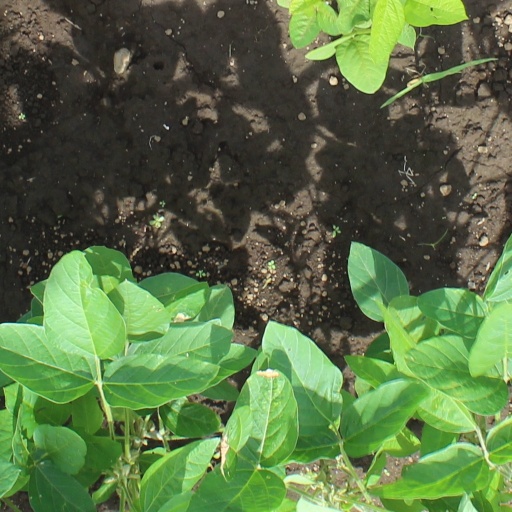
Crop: soybean